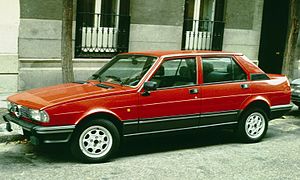
Alfa Romeo Giulietta (1977)
Alfa Romeo Giulietta, modelår 1984
Alfa Romeo Giulietta var en baghjulstrukket, stor mellemklassebil bygget af Alfa Romeo mellem 1977 og 1985.